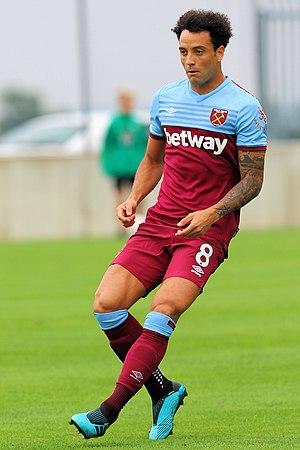
Felipe Anderson Pereira Gomes est un footballeur international brésilien né le 15 avril 1993 à Santa Maria, District Fédéral. Il évolue au poste de milieu de terrain avec West Ham.